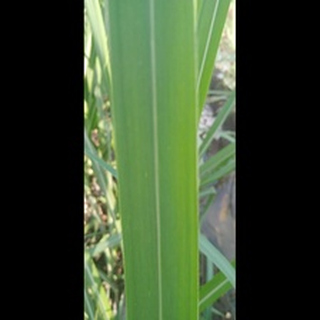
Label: healthy_sugarcane